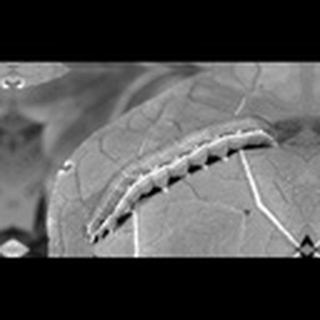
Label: cotton_army_worm